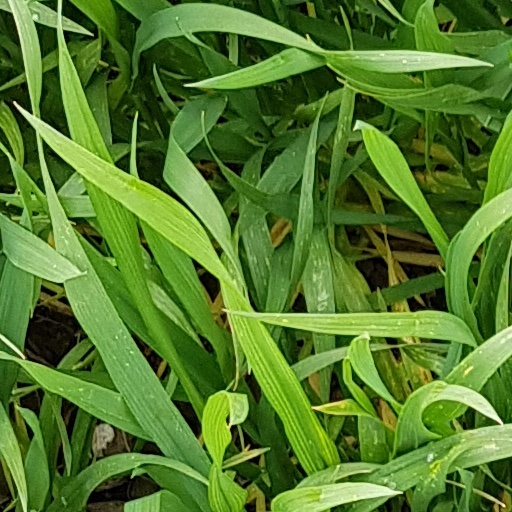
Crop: wheat